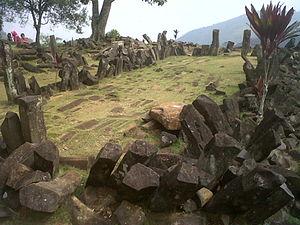
Gunung Padang est un site mégalithique indonésien situé dans le village de Karyamukti, kabupaten de Cianjur, province de Java occidental, à 50 km au sud-ouest de la ville de Cianjur. Les archéologues indonésiens considèrent que c'est le plus vaste site mégalithique d'Asie du Sud-Est.